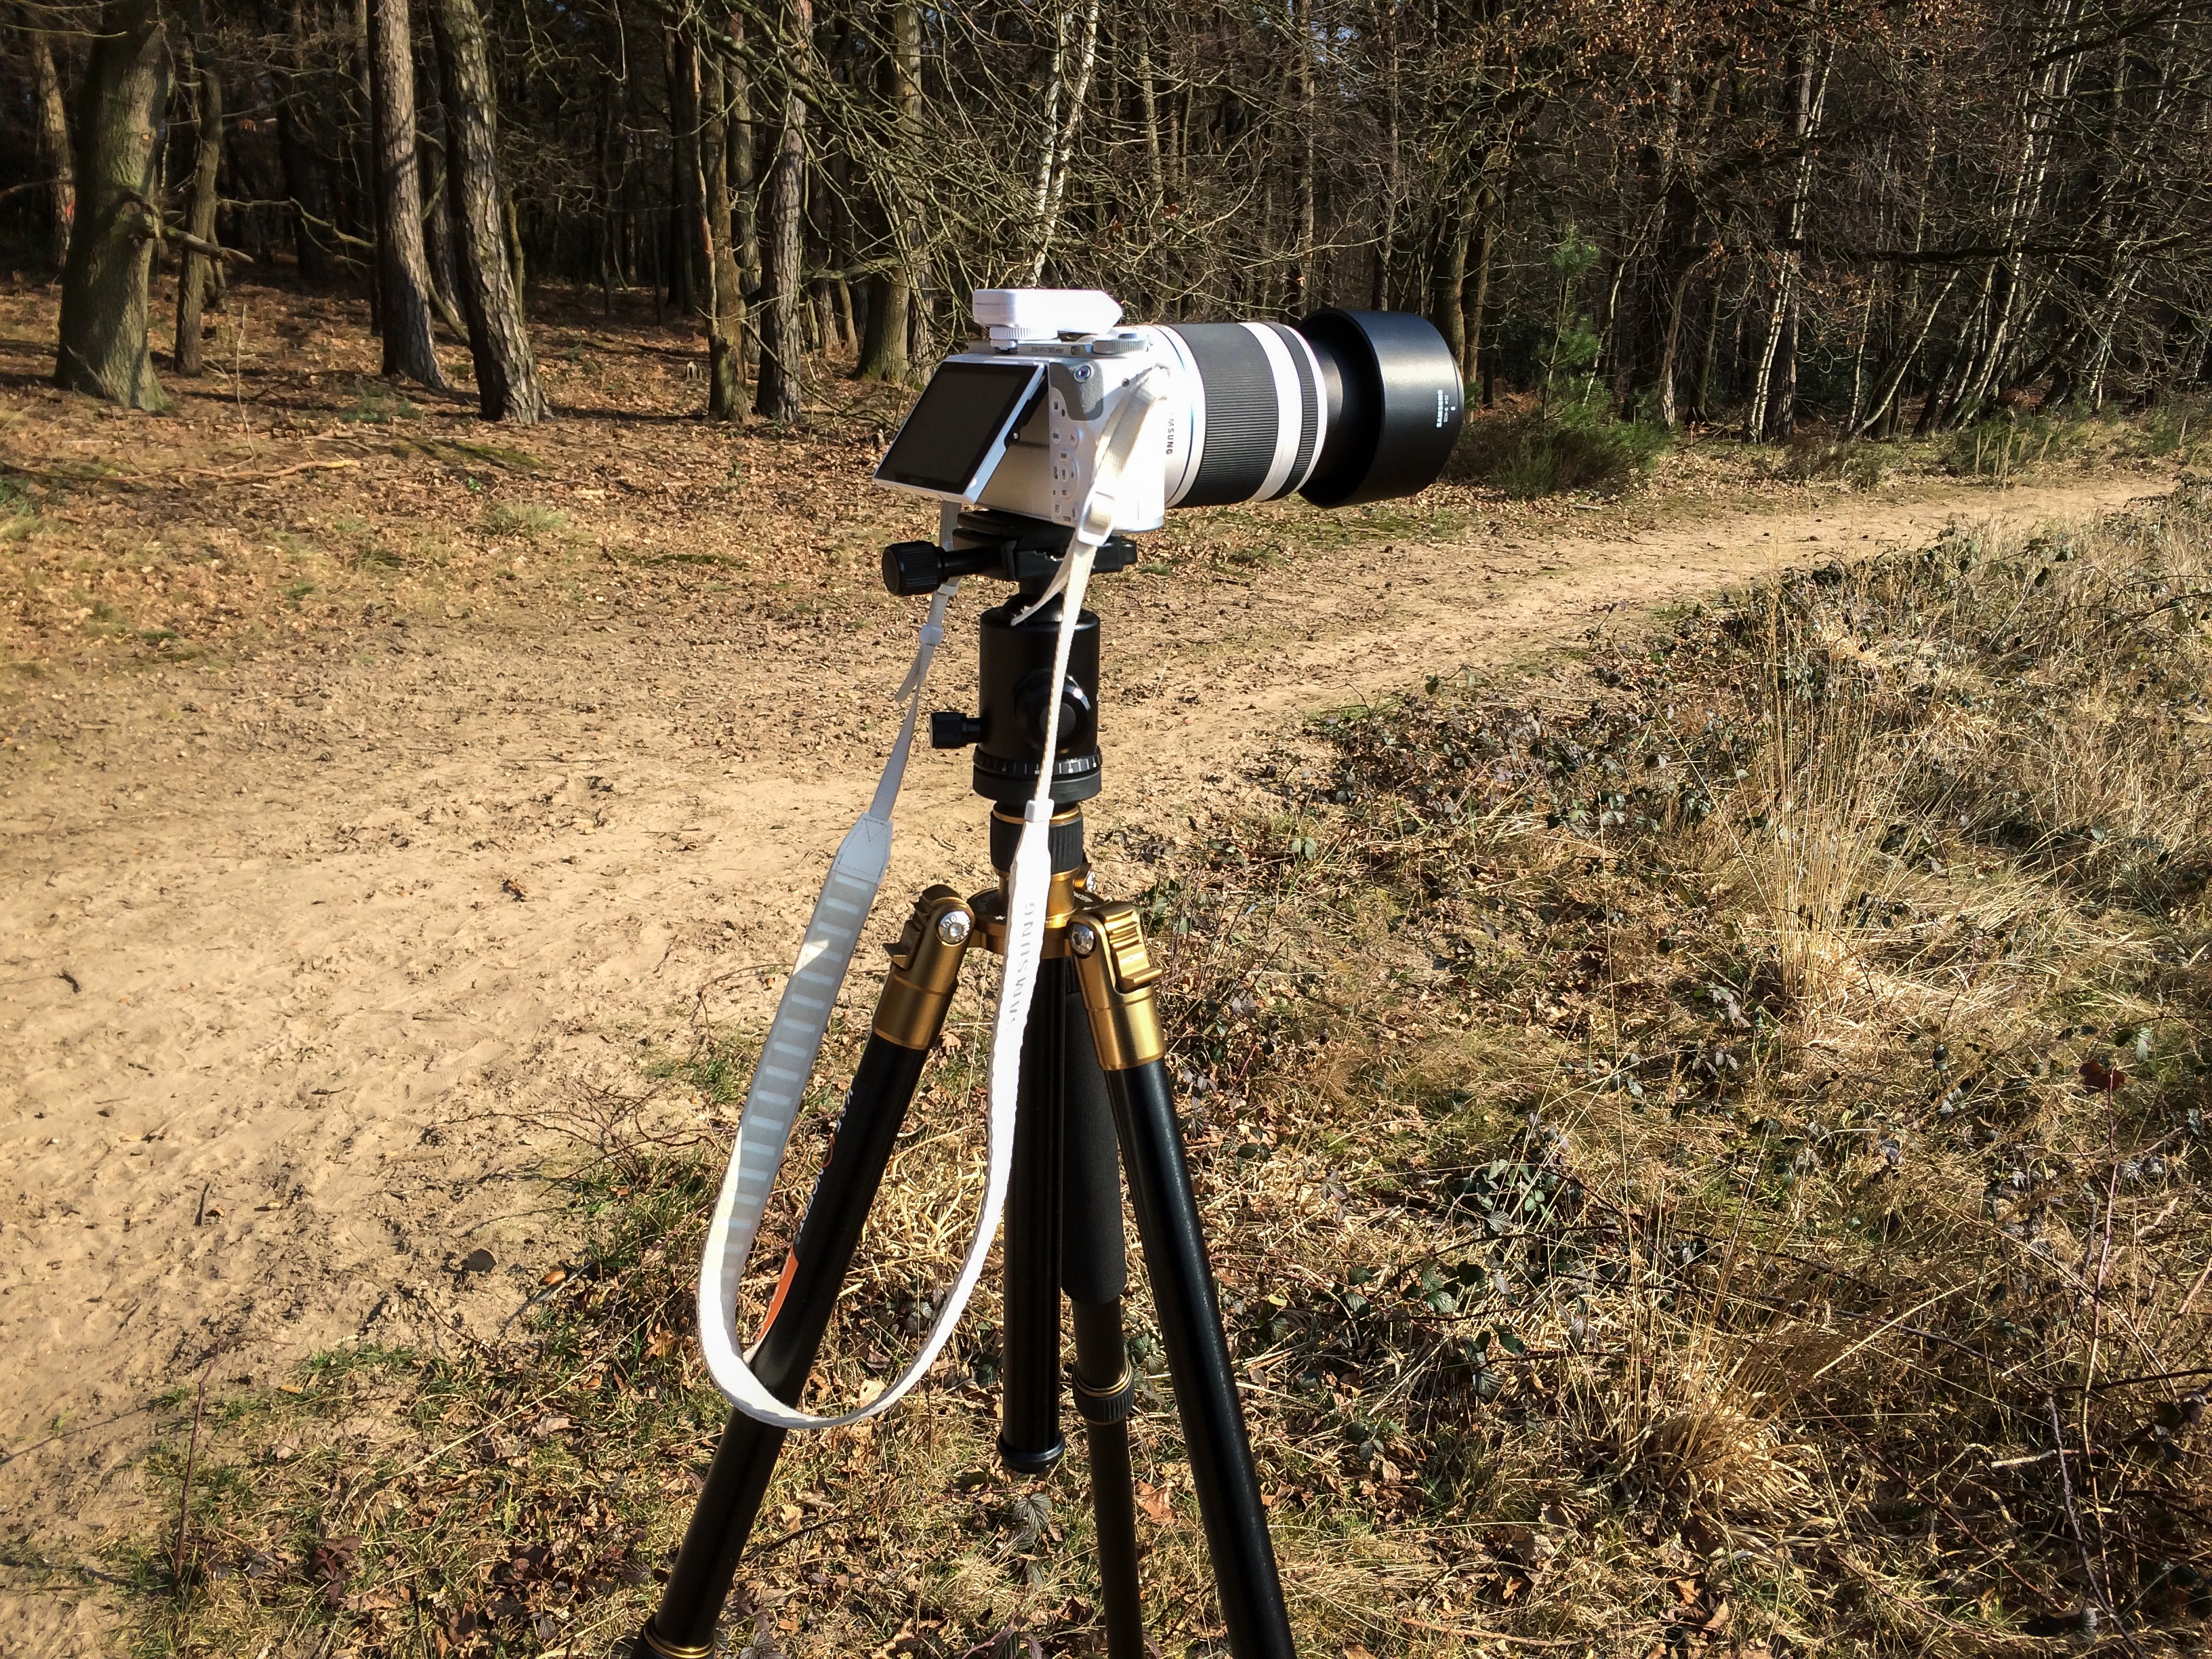
forest, outdoor, sand, camera, photography, wind, bicycle, vehicle, lens, exterior, sports equipment, mountain bike, digital camera, tripod, photograph, away, freeride, zoom lens, telephoto lens, camera system